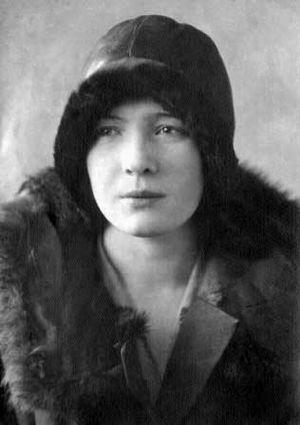
Olga Fiodorovna Bergholz, parfois orthographié « Berggolts » en France, née à Saint-Pétersbourg le 3 mai 1910 et décédée à Léningrad le 13 novembre 1975, est une poétesse et une scénariste soviétique, connue pour son travail à la radio pendant le siège de Léningrad.